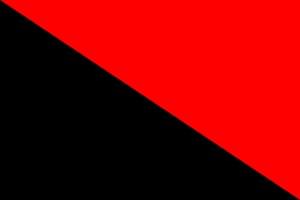
Le communisme libertaire ou anarcho-communisme est une doctrine politique au croisement de deux autres :